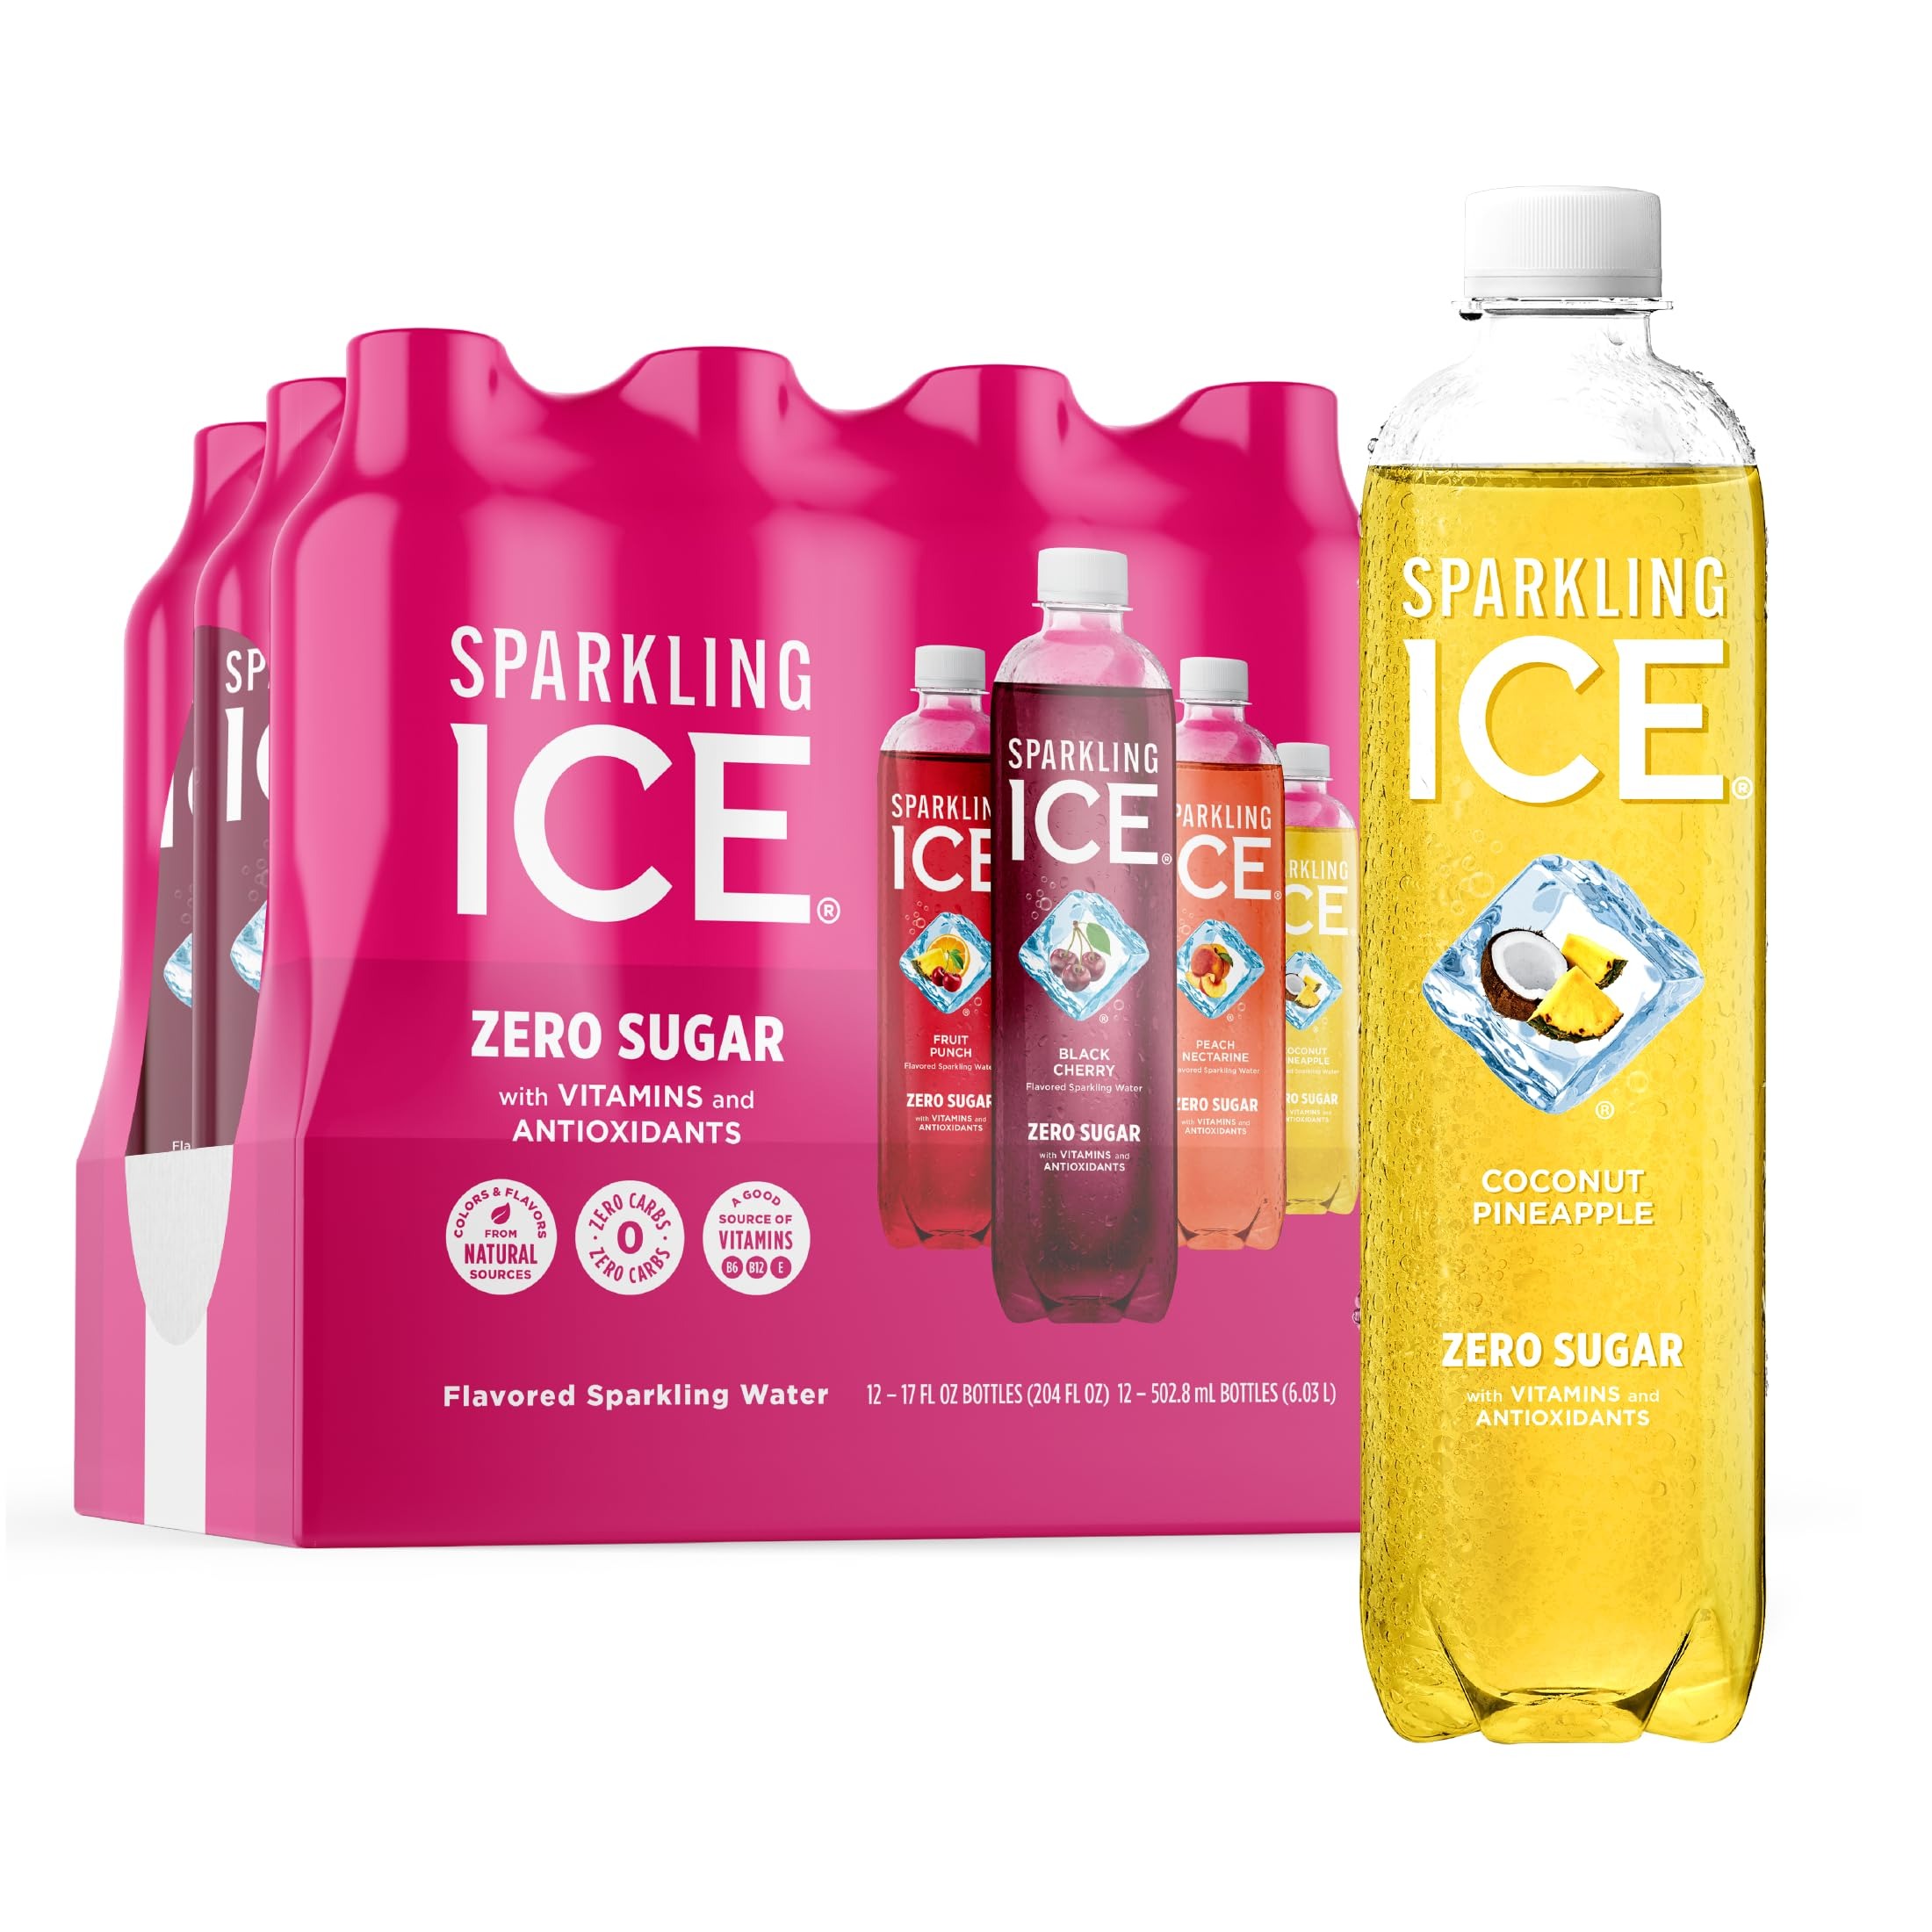
Item Name: Sparkling Ice Pink Variety Pack, Flavored Sparkling Water, Zero Sugar, and Vitamins and Antioxidants, 17 fl oz, 12 count (Black Cherry, Peach Nectarine, Coconut Pineapple, Fruit Punch)
Bullet Point 1: FLAVOR VARIETY: Includes an assortment of four of your fave flavors
Bullet Point 2: VITAMINS + ANTIOXIDANTS: Sparkling Ice is made with vitamins B6, B12, and E, plus antioxidants from natural sources, to keep your body operating in tip-top shape
Bullet Point 3: ZERO SUGAR: And none of that aspartame nonsense, neither
Bullet Point 4: ALL THE FLAVOR: Did we mention the flavor? Four flavors. Each packed with flavor. We’re gonna say it one more time for good measure: flavor
Bullet Point 5: CALORIES THAT DON’T ADD UP: Zero carbs, 5 calories per bottle. Who says health has to be boring
Bullet Point 6: FLAVOR FOREVER: The end of your flavor journey is inevitable. But the quenching memories last forever because your favorite flavor comes in a recyclable bottle
Value: 204.0
Unit: Fl Oz

Price: 11.19